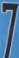
Number: 7